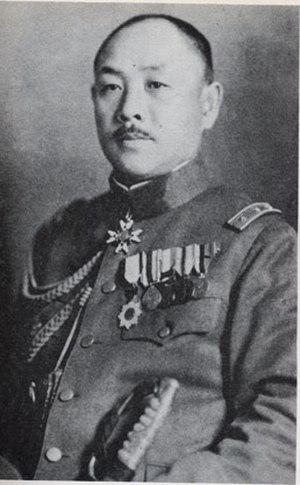
Korechika Anami est un général japonais de la Seconde Guerre mondiale.